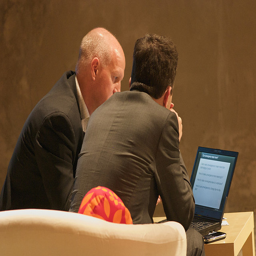
Two men using a laptop computer on a coffee table.
Two people looking at laptop computer screen on a table.
Two men looking at a laptop computer screen.
Businessmen poring over a presentation on a laptop computer
Two seated men look on the screen of a laptop.